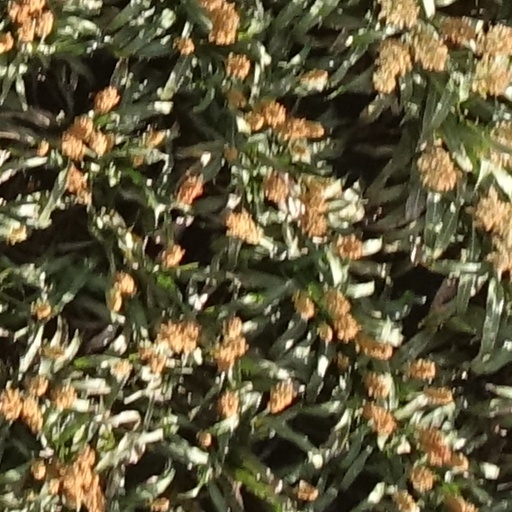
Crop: sorghum